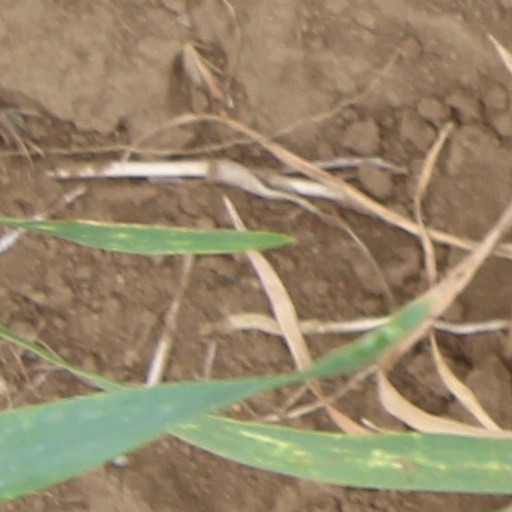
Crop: wheat